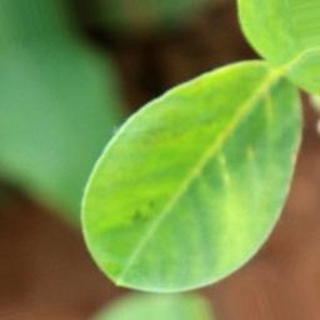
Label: groundnut_nutrition_deficiency